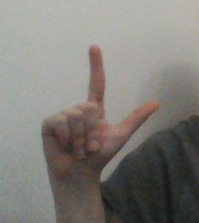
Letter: laam